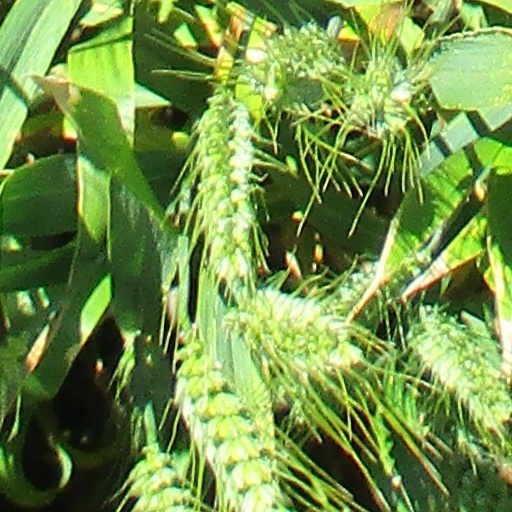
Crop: wheat